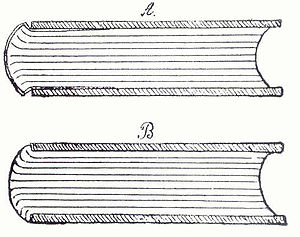
Perm (bogbind)
A : Lav fals
A = Lav fals&#160;: pappet sættes et lille stykke fra bogrykkens kant, således at der på den færdige bog fremkommer en rille på bindets ydersider langs med bogens ryg. B = Dyb fals&#160;: bindpappen er skudt helt ind til bogens fals, således at der dannes en glat overgang mellem ryg og bindsider. Se også DSD